Gamma Doradus variable

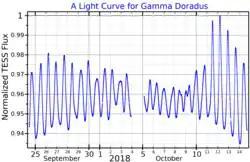
A light curve for Gamma Doradus, the class prototype, plotted from "TESS" data

The star 9 Aurigae was first noticed to be variable in 1990. However, none of the currently-accepted explanations were adequate: it pulsated too slowly and was outside of the Delta Scuti instability strip, and there was no evidence for any eclipsing material, although Gamma Doradus and HD 96008 were noted to be similar. These three stars, as well as HD 224638, were soon hypothesized to belong to a new class of variable stars in which variability was produced by g-mode pulsations rather than the p-mode pulsations of Delta Scuti variables. HD 224945 and HD 164615 were noticed to be similar as well, while HD 96008 was ruled out on the basis of its more regular period. Eclipses and starspots were soon ruled out as the cause of the Gamma Doradus' variability, and the variability of 9 Aurigae was confirmed to be caused by g-mode pulsations a year later, thus confirming the stars as the prototypes of a new class of variable stars. Over ten more candidates were quickly found, and the discoverers dubbed the group the "Gamma Doradus stars", after the brightest member and the first member found to be variable.